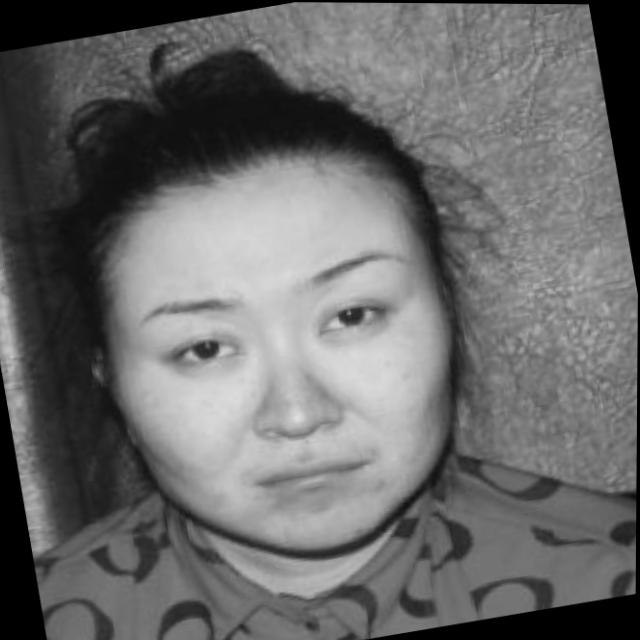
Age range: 21-44